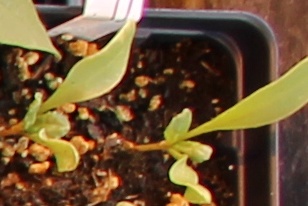
Label: Sugar beet